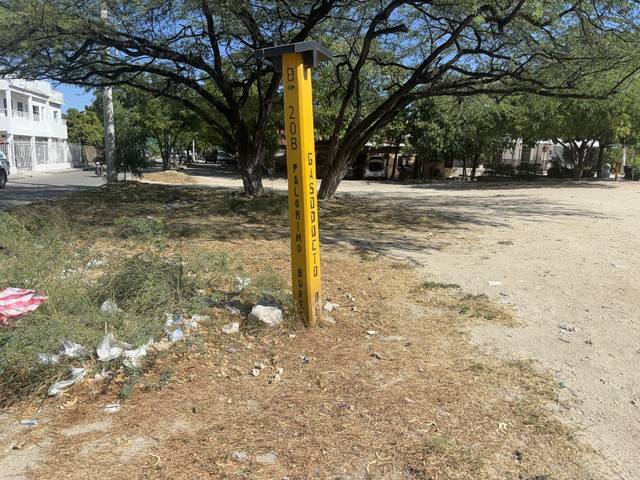
Region: Colombia
Coordinates: 11.211, -74.188